Ingalls–Wheeler–Horton Homestead Site

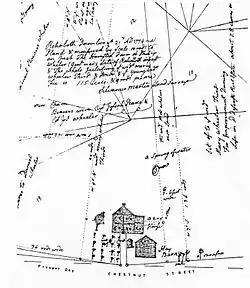
1774 survey of the property

The Ingalls–Wheeler–Horton Homestead Site is a historic homestead site at 214 Chestnut Street in Rehoboth, Massachusetts.